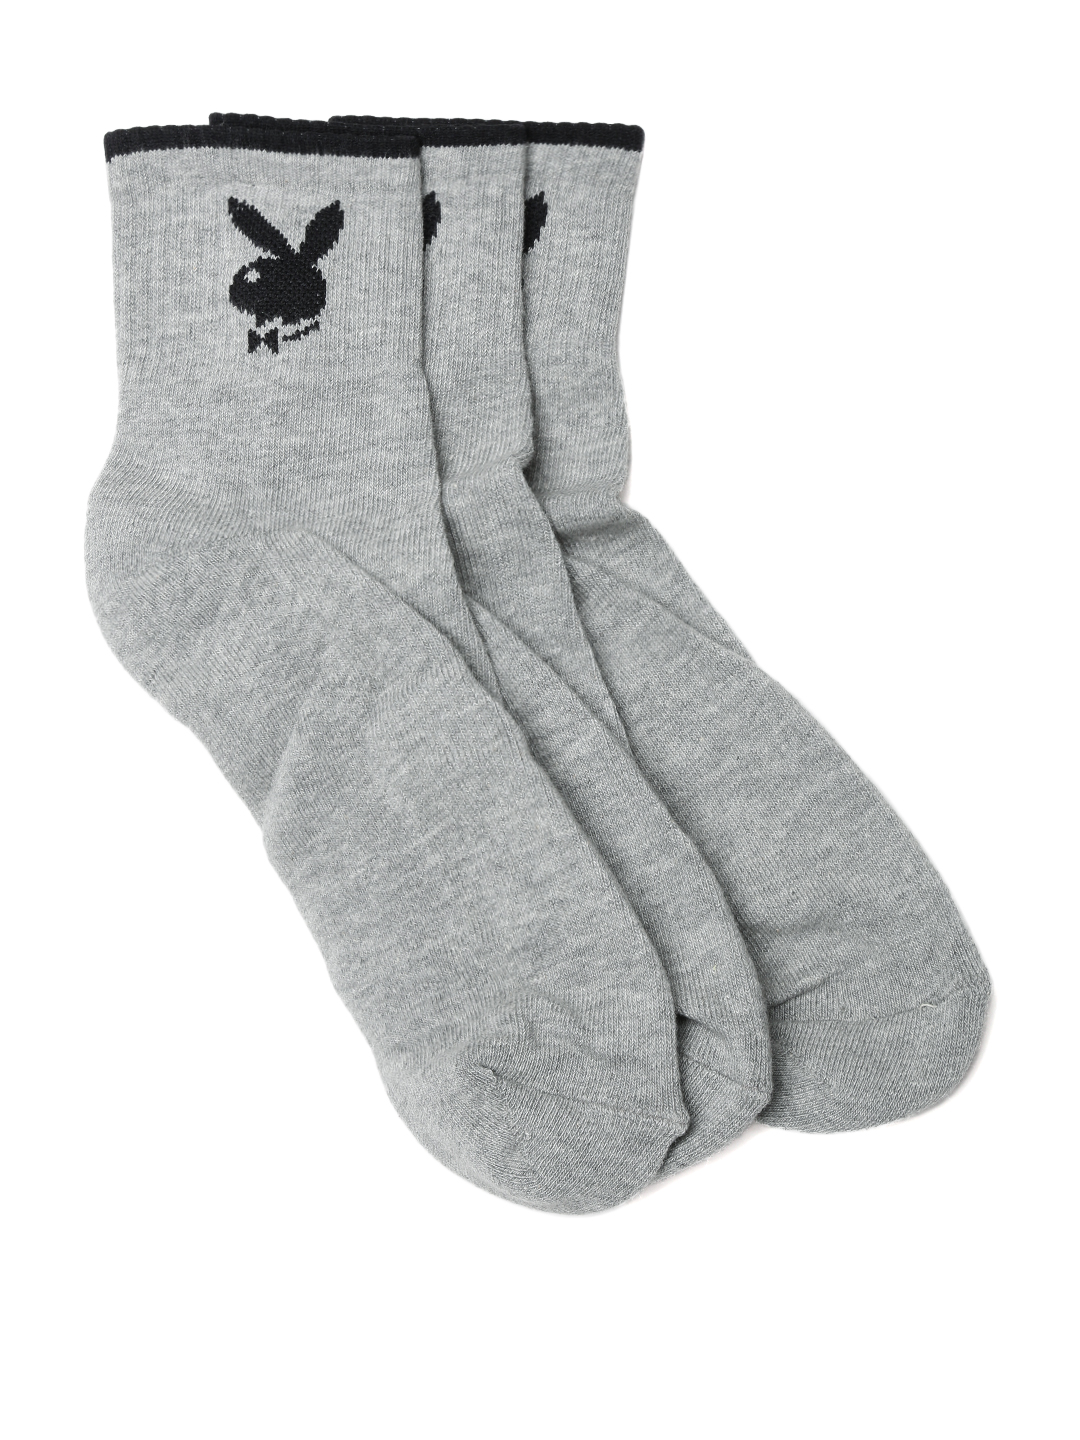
Playboy Men Pack of 3 Ankle-Length Socks
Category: Accessories / Socks / Socks
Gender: Men
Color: Grey
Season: Summer 2016
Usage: Casual